Daniel Morgan

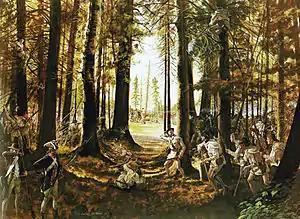
The Provisional Rifle Corps at Bemis Heights.

Burgoyne's next offensive resulted in the Battle of Bemis Heights on Oct. 7. Morgan was assigned command of the left (or western) flank of the American position. The British plan was to turn that flank, using an advance by 1,500 men. This brought Morgan's brigade once again up against General Fraser's forces. Daniel Morgan's sharpshooters were ordered to specifically shoot British officers and their Native American Guides. In order to cause maximum confusion and disorder among British Troops.